Michael Guetlein

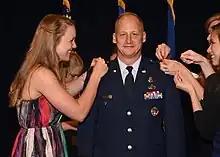
Guetlein's family pins on his first star during his promotion ceremony to brigadier general, 2016

After that, Guetlein went back to Los Angeles, serving as Secretary of Defense Corporate Fellow at SpaceX for a year. From 2011 to 2014, he served as senior materiel leader of the Space-Based Infrared System Production Division at the Space and Missile Systems Center (SMC). He then served as director of the Remote Sensing Systems Directorate from 2014 to 2017, during which time he was promoted to brigadier general.